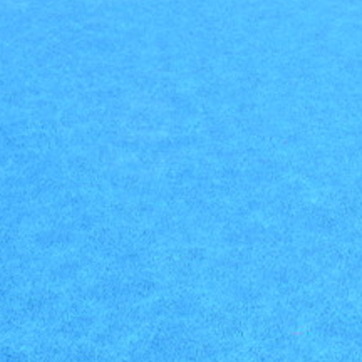
Material: water